Olof Ahlberg

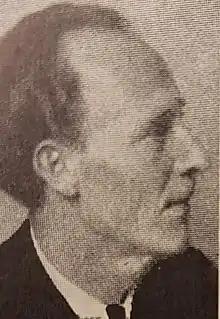

Olof Ahlberg (18 November 1876 – 8 June 1956) was a Swedish sculptor. He is known for his human sculptures with classical and jugend features.